Laura Davies

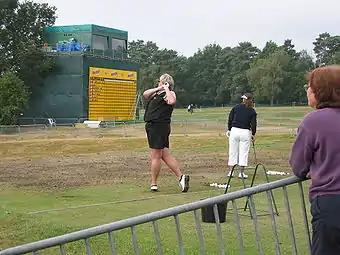
Laura Davies on the practice range during the Women's British Open 2004 at Sunningdale Golf Club

Davies enjoys all sports and is an avid football fan and a Liverpool F.C. supporter. She organises the annual football match at the Evian Masters tournament in France and she has in the past been fined by the Ladies European Tour for watching an England versus Spain European Championship football match on a portable television during the final round of the 1996 Evian Masters in France, a tournament she nevertheless won.